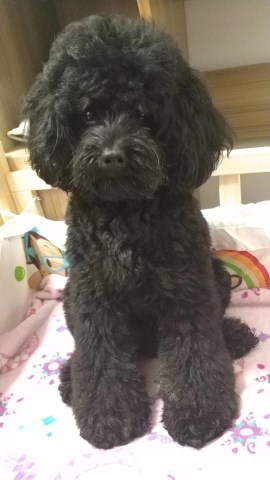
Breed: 7449-n000128-teddy